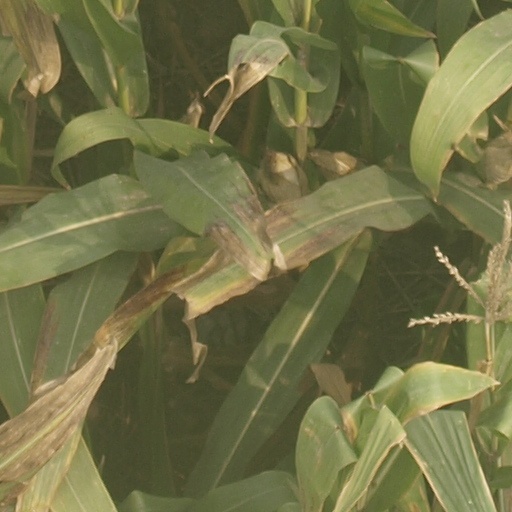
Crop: maize; corn